Pell Wall Hall

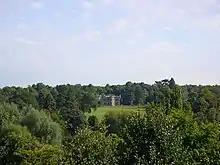
Pell Wall Hall

Pell Wall Hall is a neo-classical country house on the outskirts of Market Drayton in Shropshire. Faced in Grinshill sandstone, Pell Wall is the last completed domestic house designed by Sir John Soane and was constructed 1822–1828 for local iron merchant Purney Sillitoe at a total cost of £20,976.